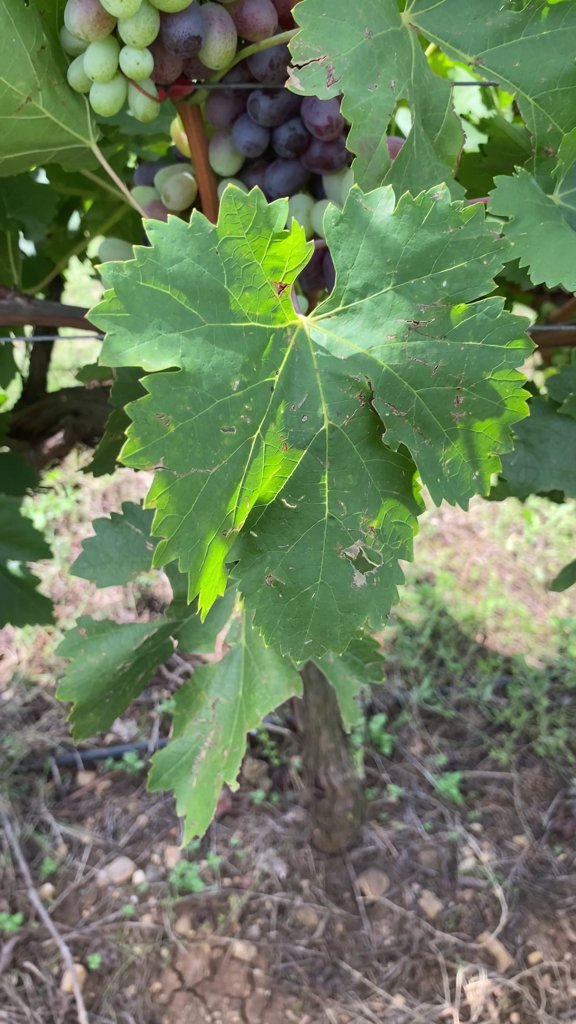
Berries visible: 44
Grape clusters: 1